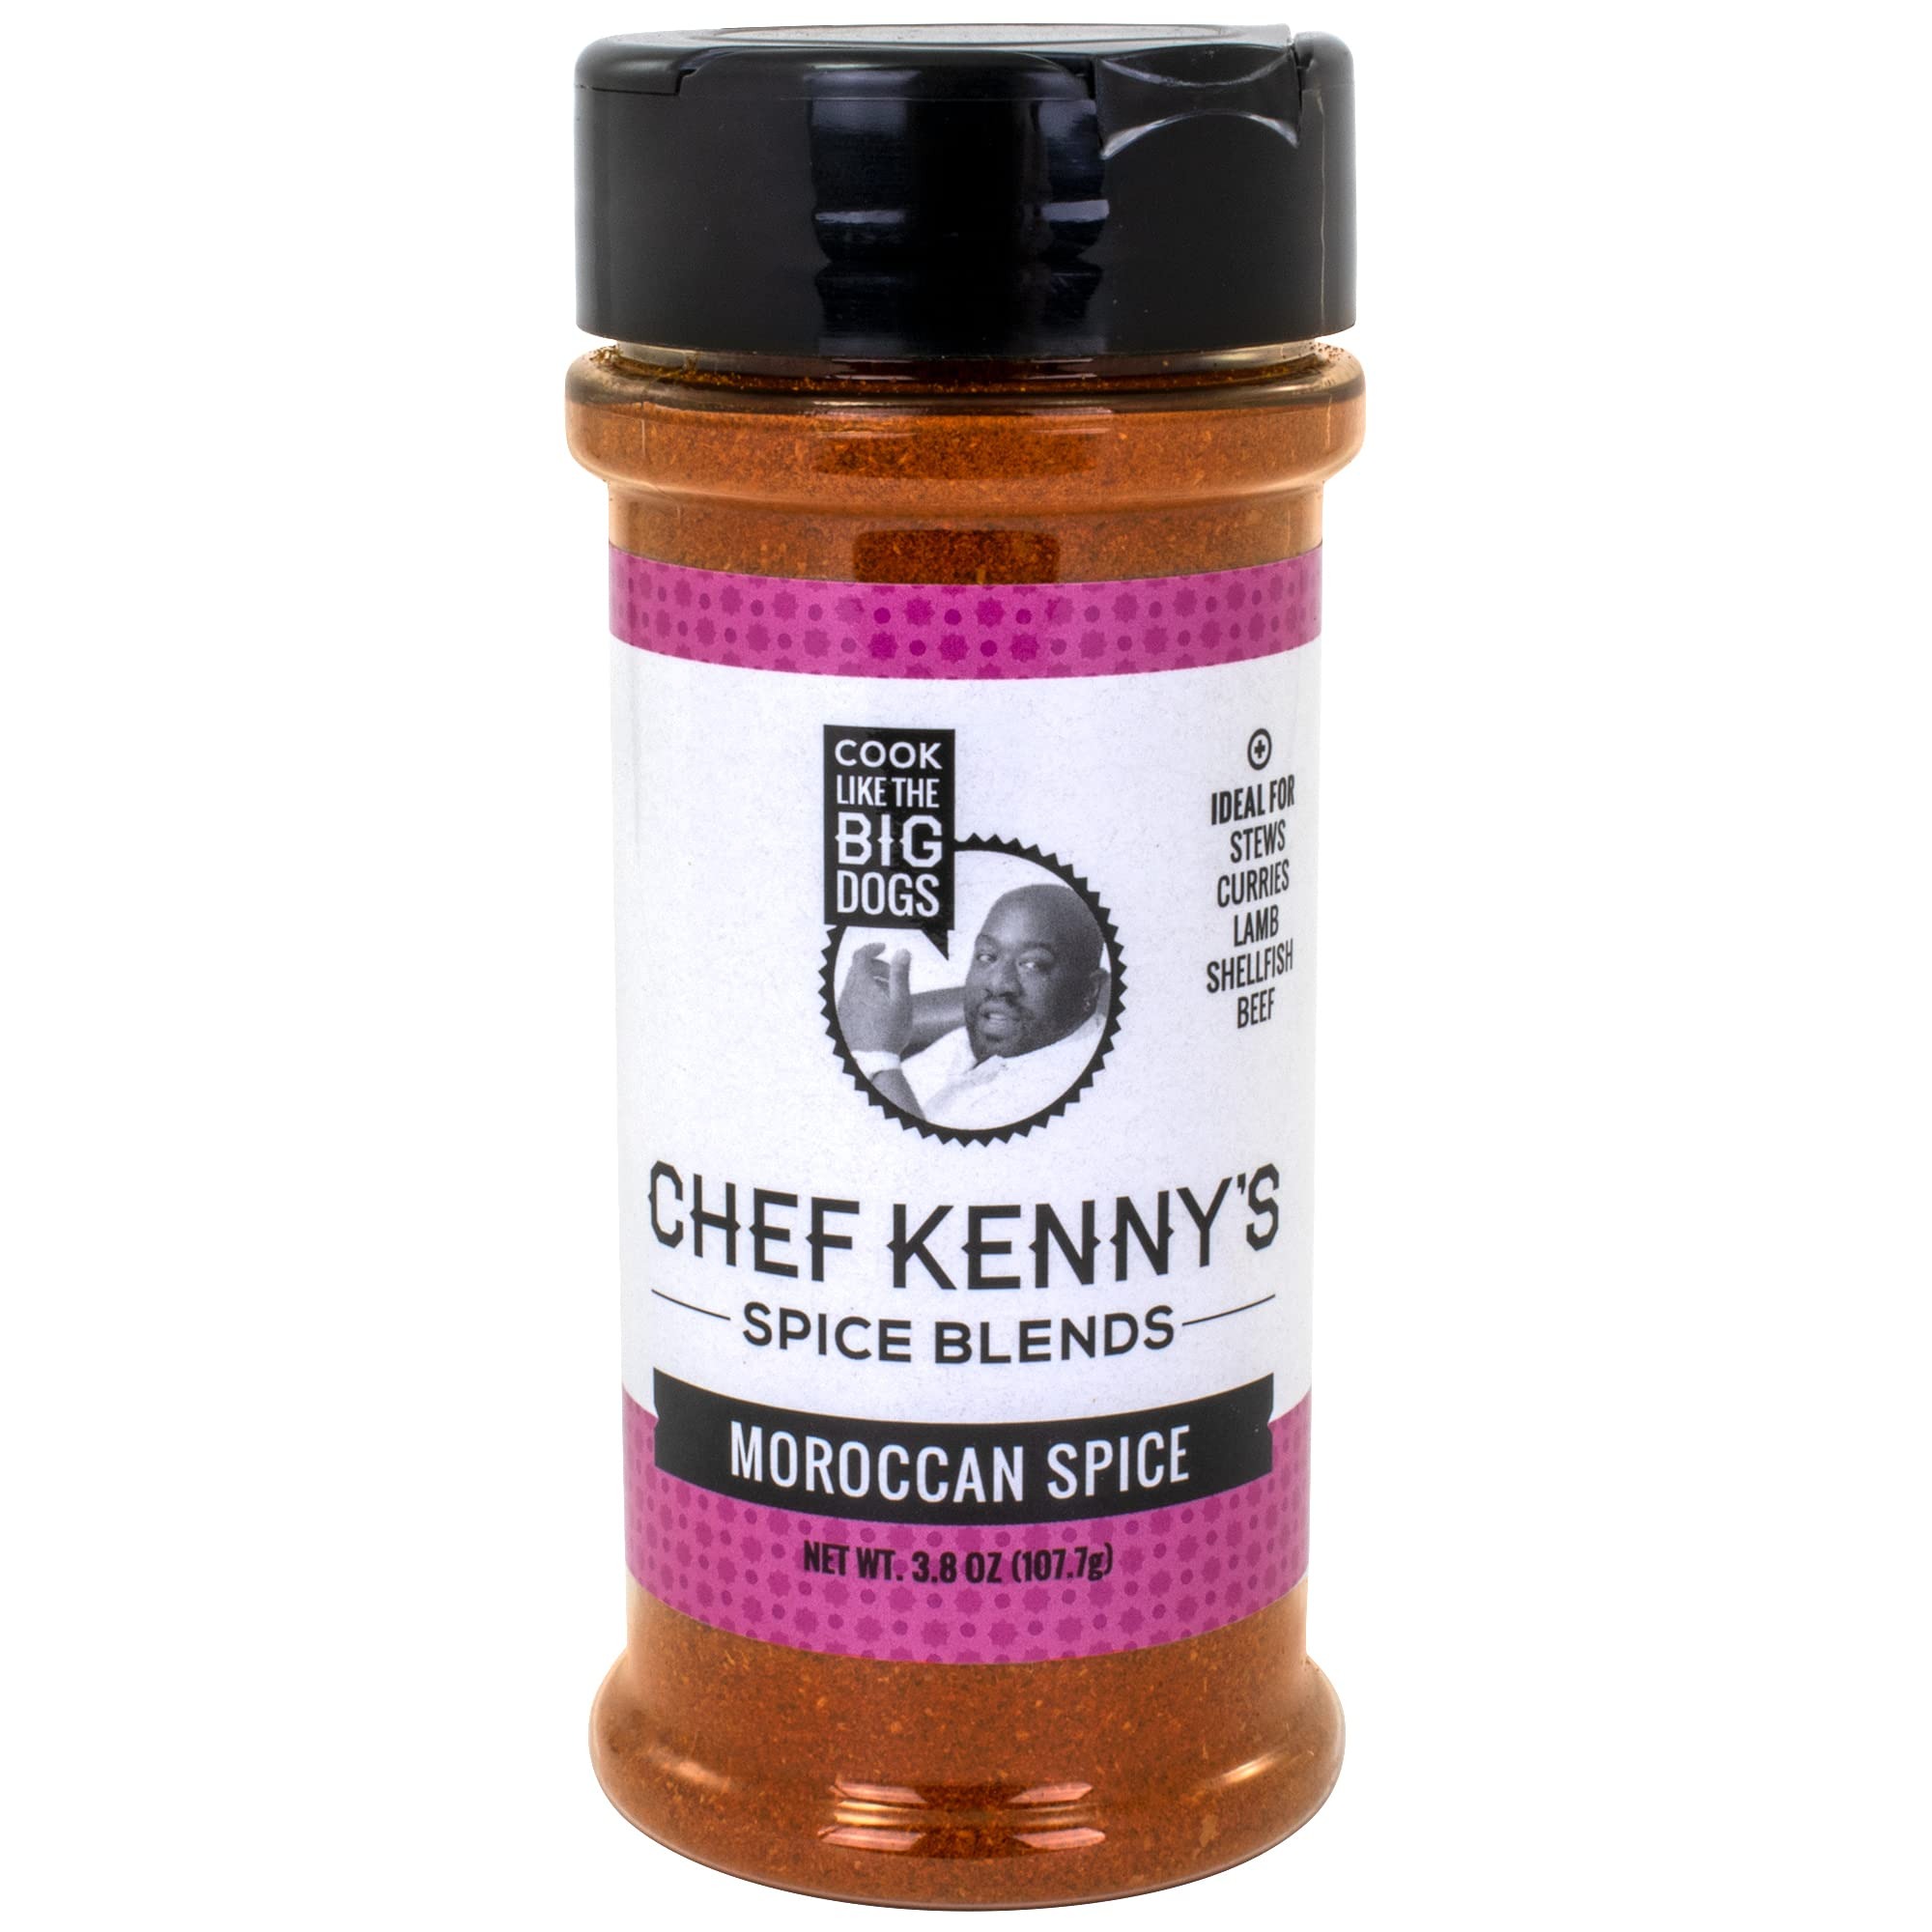
Item Name: Chef Kenny's Spice Blends Gilbert's Ultimate Moroccan Seasoning, No GMO, Gluten Free, Low Sodium Seasonings Featured on Oprah's Favorite Things 2020, 3.8 oz
Bullet Point 1: PERSONALLY CREATED BY CELEBRITY CHEF KENNY GILBERT - You may know him from his appearances on the Top Chef, Cutthroat Kitchen, Beat Bobby Flay, The Today Show, or as a judge on Chopped Junior. However, beyond the lights and fame at his core Chef Kenny is a man who truly loves to create flavors. This spice is made up of the flavors he’s proudest of creating. The spices he uses in his restaurant’s kitchen every day.
Bullet Point 2: BRING MOROCCAN FLAVOR TO YOUR KITCHEN - This Morracan Seasoning Spice Blend is a wonderful mix of fragrant earthy spices that will lift your food and add that unmistakable Moroccan edge. Perfect way to add a little kick to your chicken, potatoes, or vegetables! Great for sheet pan or grilling.
Bullet Point 3: KOSHER, NO GMO, NO PRESERVATIVES, GLUTEN FREE, LOW SODIUM - All these positives without sacrificing any flavor! If you Eat Kosher, this spice blend is prepared in a certified Kosher Facility.
Bullet Point 4: OPRAH’S FAVORITE THINGS - Featured on Oprah's favorite things for 2020, this spices & seasonings blend makes an excellent addition to lamb burgers or roasted chicken. The perfect gift for people that love grilling or cooking.
Bullet Point 5: MINORITY & BLACK OWNED - We are a minority-owned private company. Husband and Wife Team that is Black and Mexican. We are proud to provide equal opportunities for everyone that is willing to work in our operations.
Product Description: <p>Wake up the flavor in any dish with these freshly ground spices and start cooking global flavors in your own home. CHEF KENNY GILBERT brings you his signature Morrocan Spice Blend! Things are about to get spicy - thanks to these freshly-ground seasonings. Not only are they made by one of Oprah's favorite chefs, Chef Kenny Gilbert, but the unique blends are a wonderful mix of fragrant earthy spices that will lift your food and add that unmistakable Moroccan edge. This Morrocan seasoning is a custom blend of Chef Kenny’s fresh spices with notes of Turmeric, Cumin, Coriander, and Chili’s. The perfect way to add a little kick to your chicken, potatoes, or vegetables! Great for sheet pan or grilling. This Moroccan chicken spice blend is soooo good... it's savory, a bit sweet, and has the distinctive flavors of Morocco. Cinnamon, turmeric, and cumin give it such a cool flavor profile! There are so many delicious ways to use this seasoning! It pairs particularly well with a bit of lemon, so make sure to add a bit to your recipes if possible. This vibrant spice blend also makes an excellent addition to lamb burgers or roasted chicken. Rub this over a chicken thigh and then roast alongside some sweet potato and carrots, you have a warming and effort-free dinner. This blend would also be delicious in any soup or stew. It’s a fantastic way to add extra flavor and aroma to your meals without adding additional fat and calories. Go on, travel the world without leaving your kitchen and introduce your family and the unique flavor of Moroccan-inspired cuisine.</p>
Value: 1.0
Unit: Count

Price: 11.99